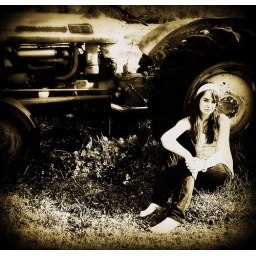
the truth in black and white